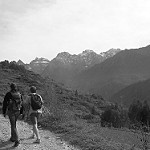
Label: B & W